Masks of the Illuminati

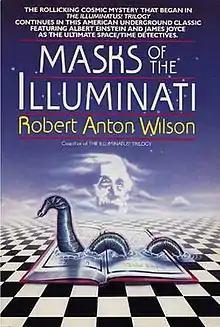
1990 paperback edition

Masks of the Illuminati is a 1981 novel by Robert Anton Wilson, co-author of "The Illuminatus! Trilogy" and over thirty other influential books. Although not a sequel to the earlier work, it does expand information on many of the topics referred to in the trilogy.